The Philadelphia Story (film)

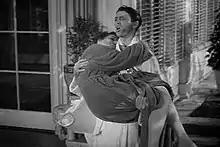
Mike carries Tracy into the house after a midnight dip.

Tracy Lord is the elder daughter of a wealthy Philadelphia Main Line socialite family. She was married to C.K. Dexter Haven, a yacht designer and member of her social set, but divorced him two years prior because, according to her father, he does not meet the standards that she sets for all her friends and family. She is soon to marry the wealthy George Kittredge.